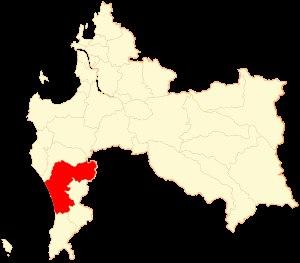
Cañete est une ville et une commune du Chili faisant partie de la province d'Arauco, elle-même rattachée à la région du Biobío. La commune compte 31 270 habitants en 2002.